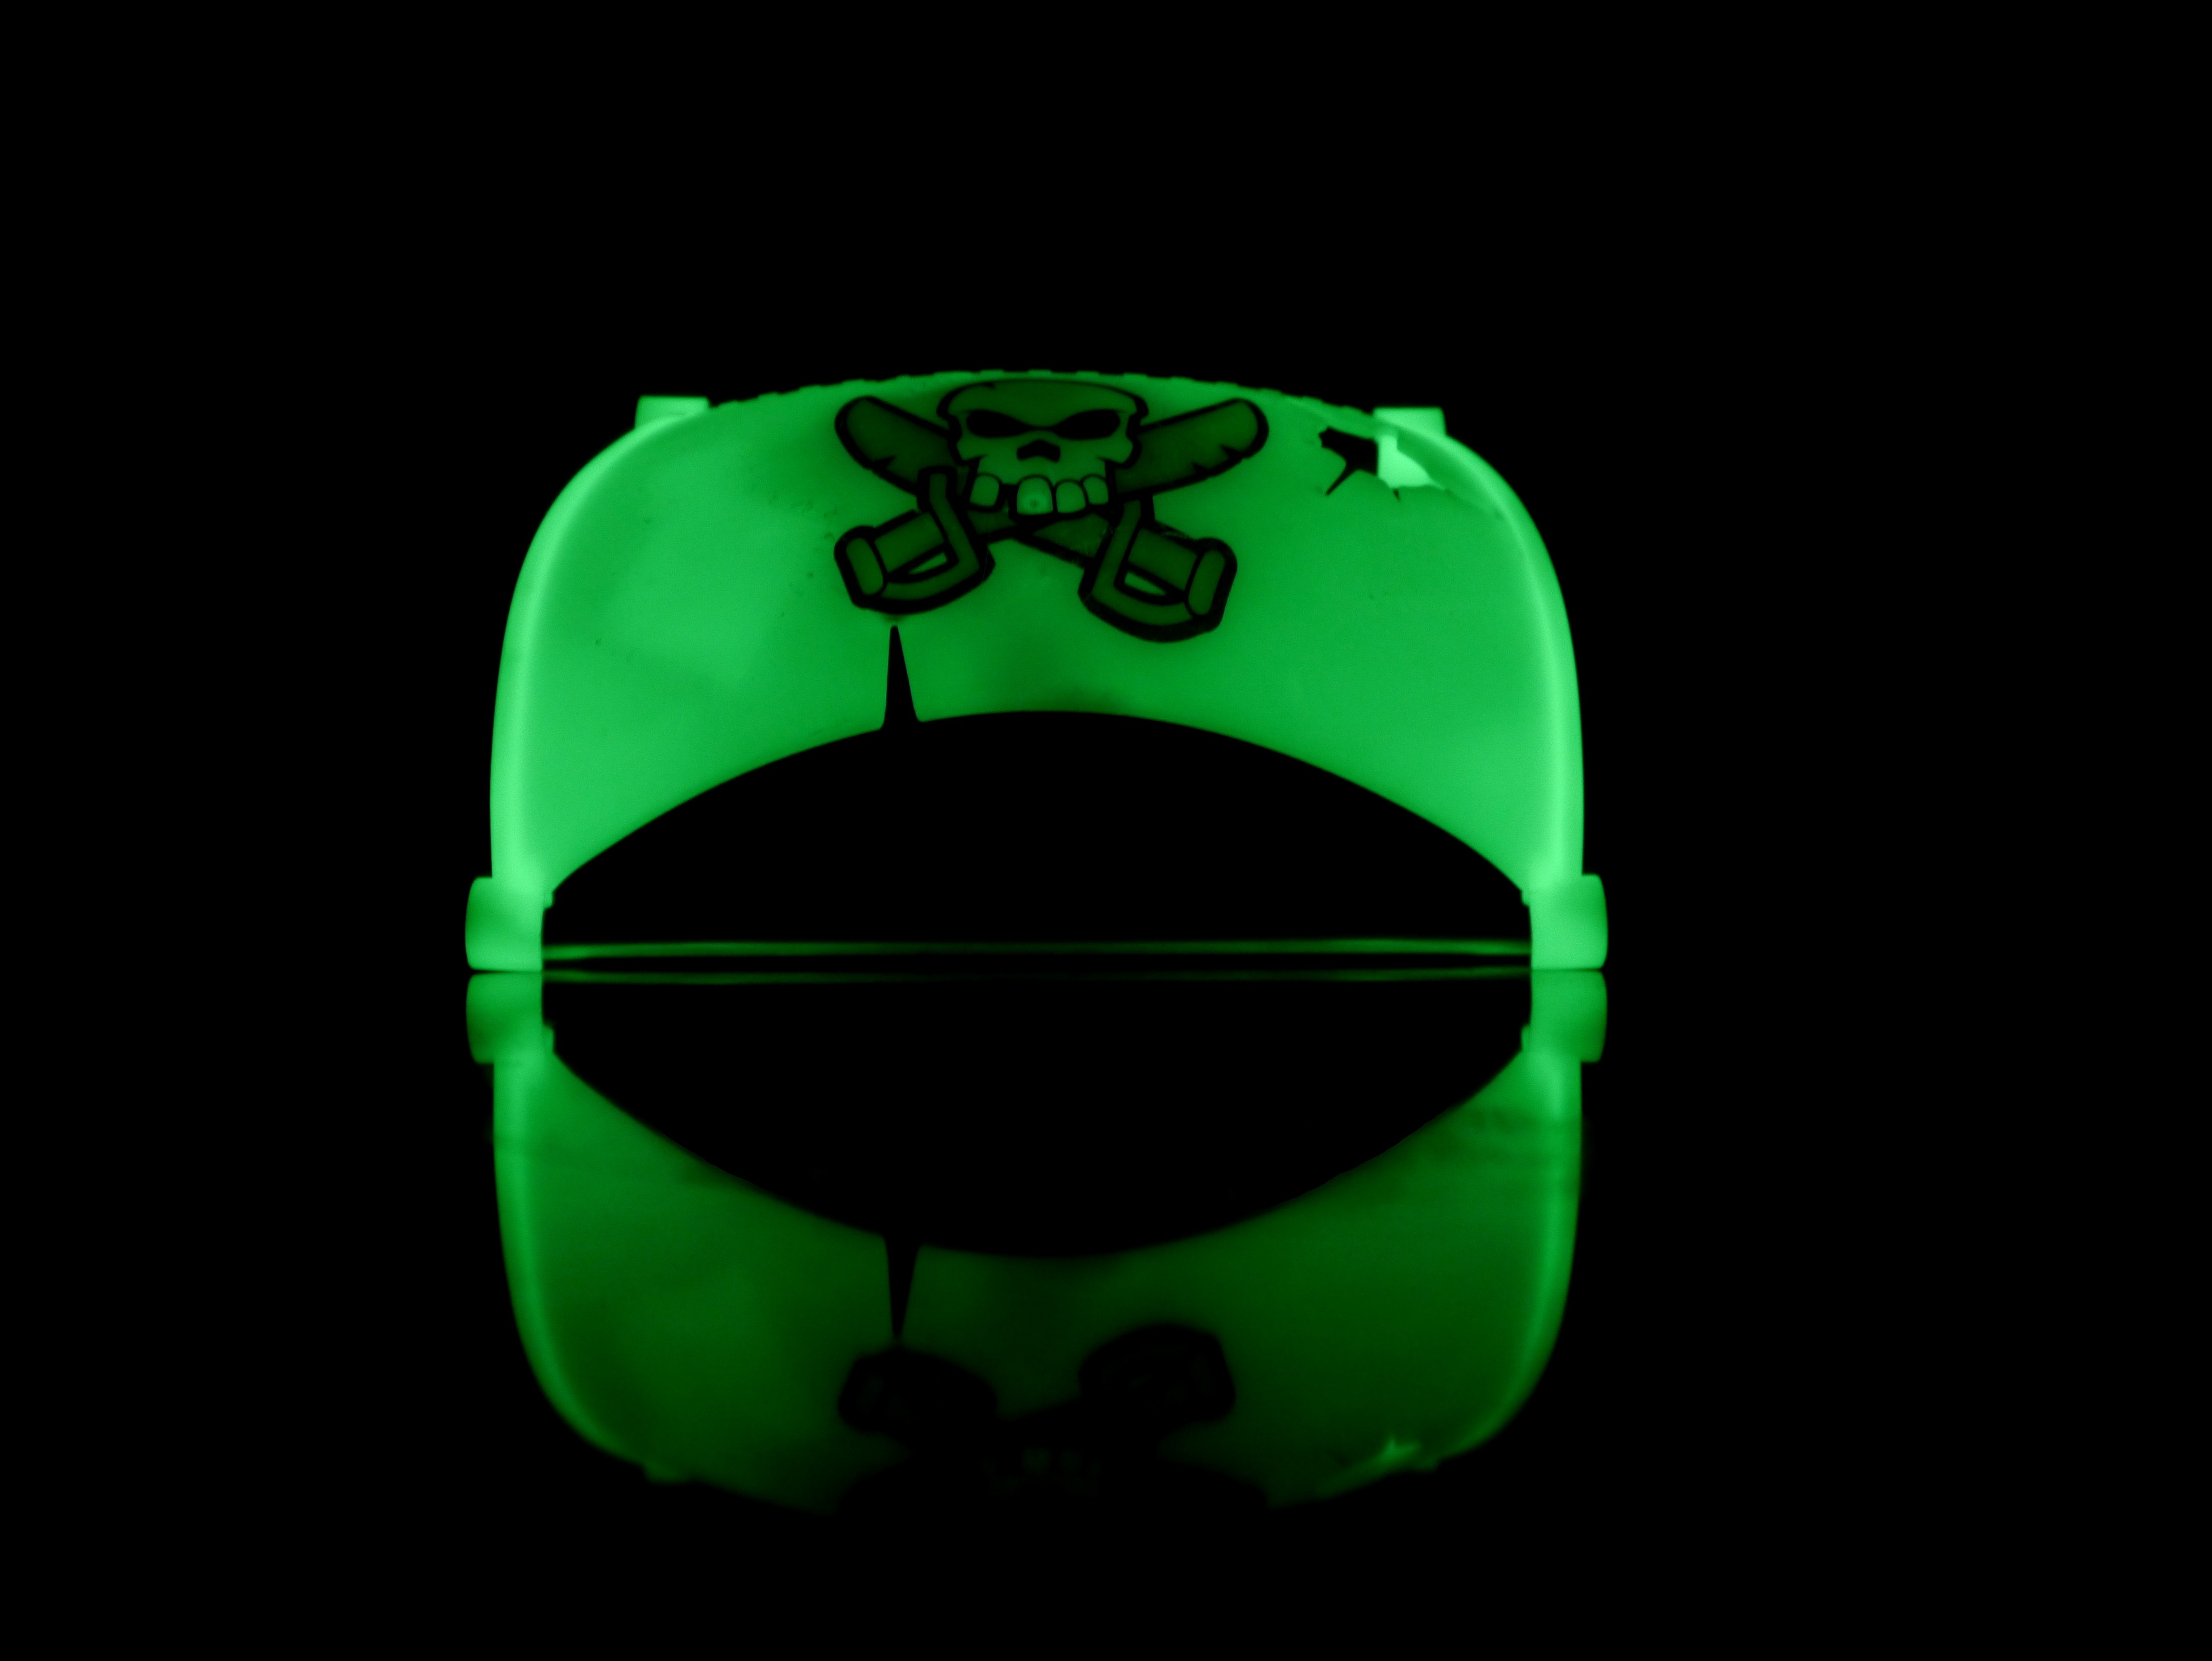
white, green, flag, black, circle, fluorescent, jewellery, reflect, sail, organ, pirate, gemstone, skull and crossbones, fashion accessory